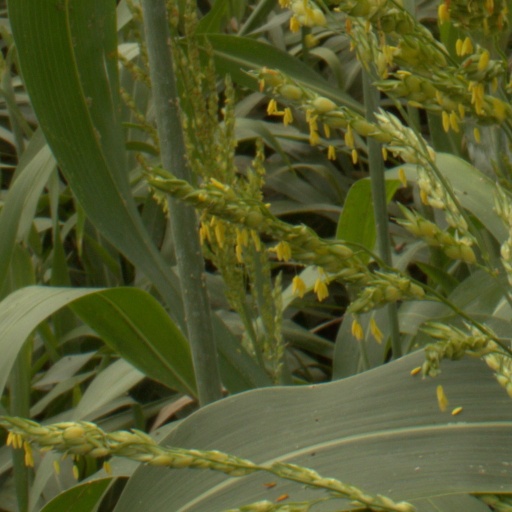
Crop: sorghum